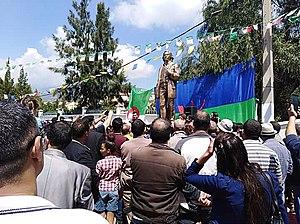
Inauguration de la stèle au militant Mohand Haroun à Akbou, Béjaïa le 22 mai 2018.
Mohamed Haroun ou Masin U Harun, né le 13 avril 1949 à Tifrit en Algérie, mort le 22 mai 1996 à Akbou, est un des premiers militants de la cause berbère en Algérie.